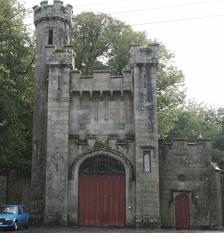
Building: Borris House
Country: Ireland
Year built: 1731
Country House in County Carlow, Ireland Borris House The main gates of Borris House General information Type Country House Architectural style Tudor Revival Location Borris, County Carlow , Ireland Completed 1731 Renovated 1820 Owner McMorrough-Kavanagh family Website https://borrishouse.ie/ Borris House is an Irish country house near Borris, County Carlow . It is the ancestral home of the McMorrough-Kavanagh family . Notable births Arthur MacMurrough Kavanagh (1831–1889), politician References